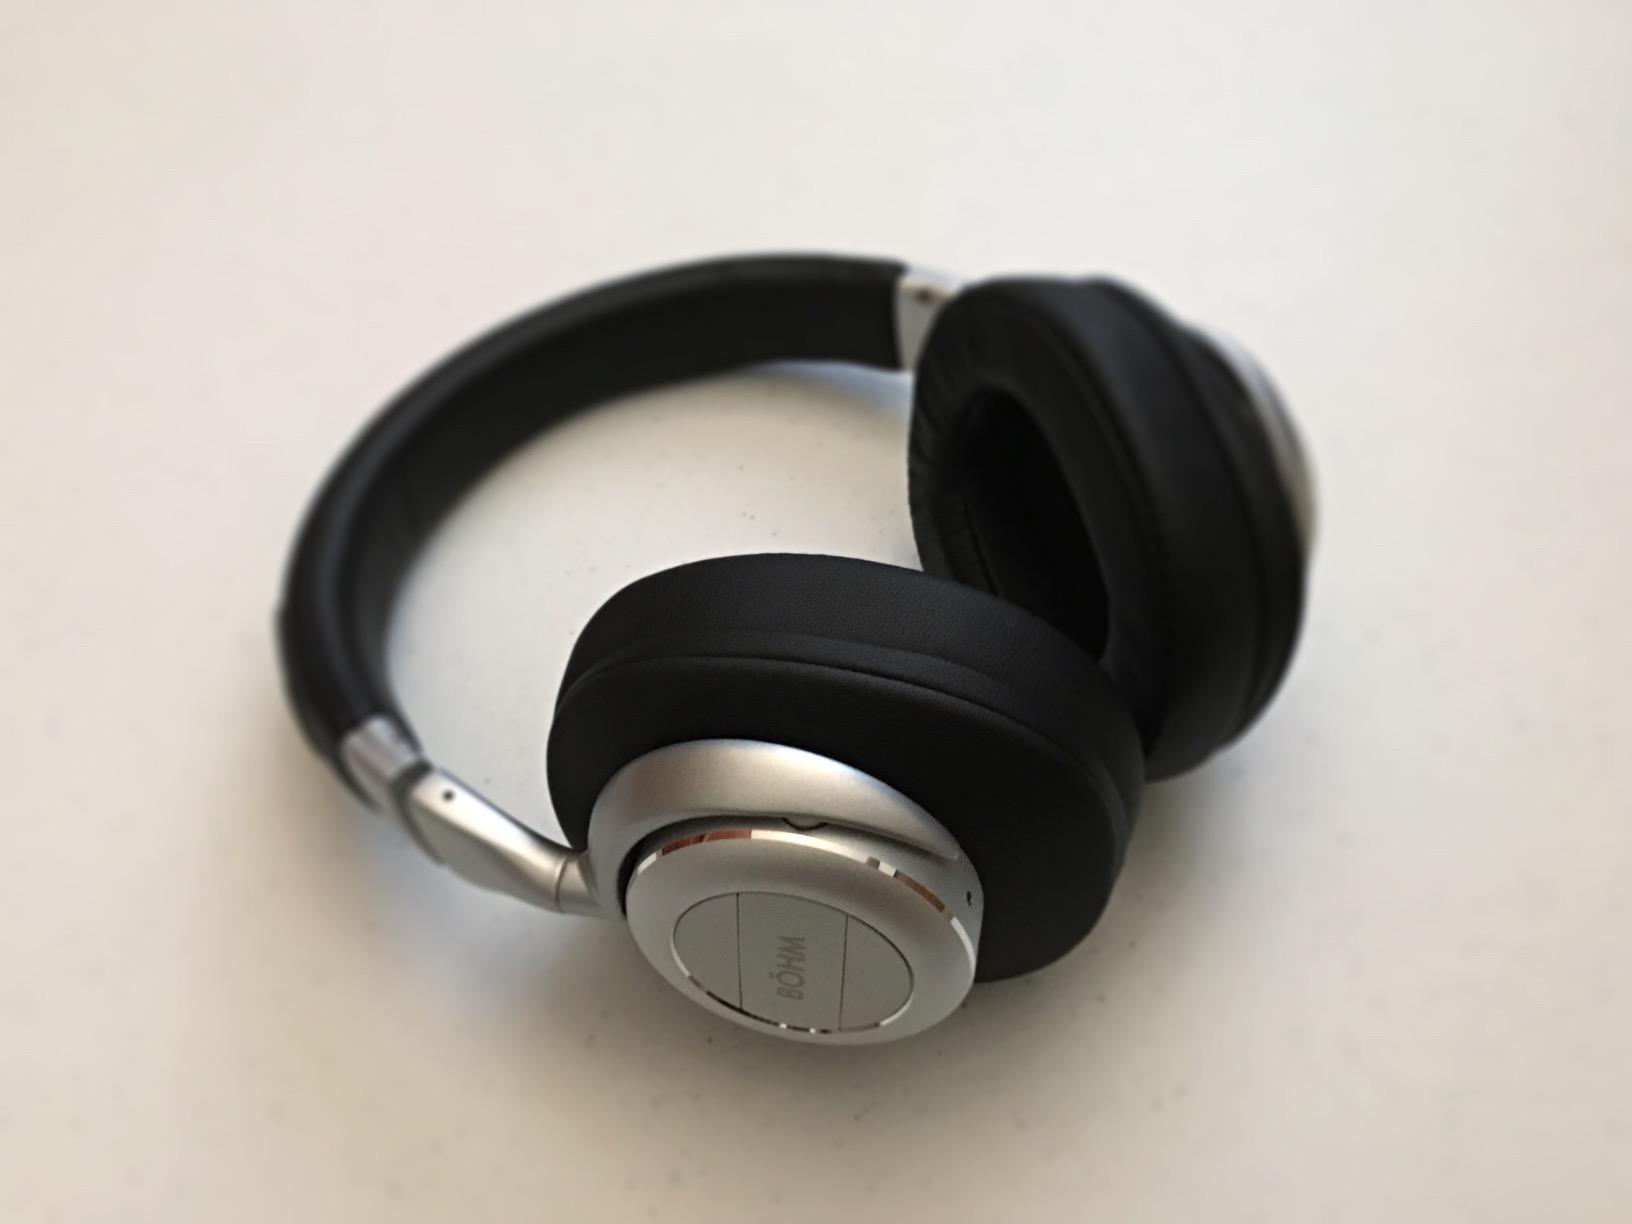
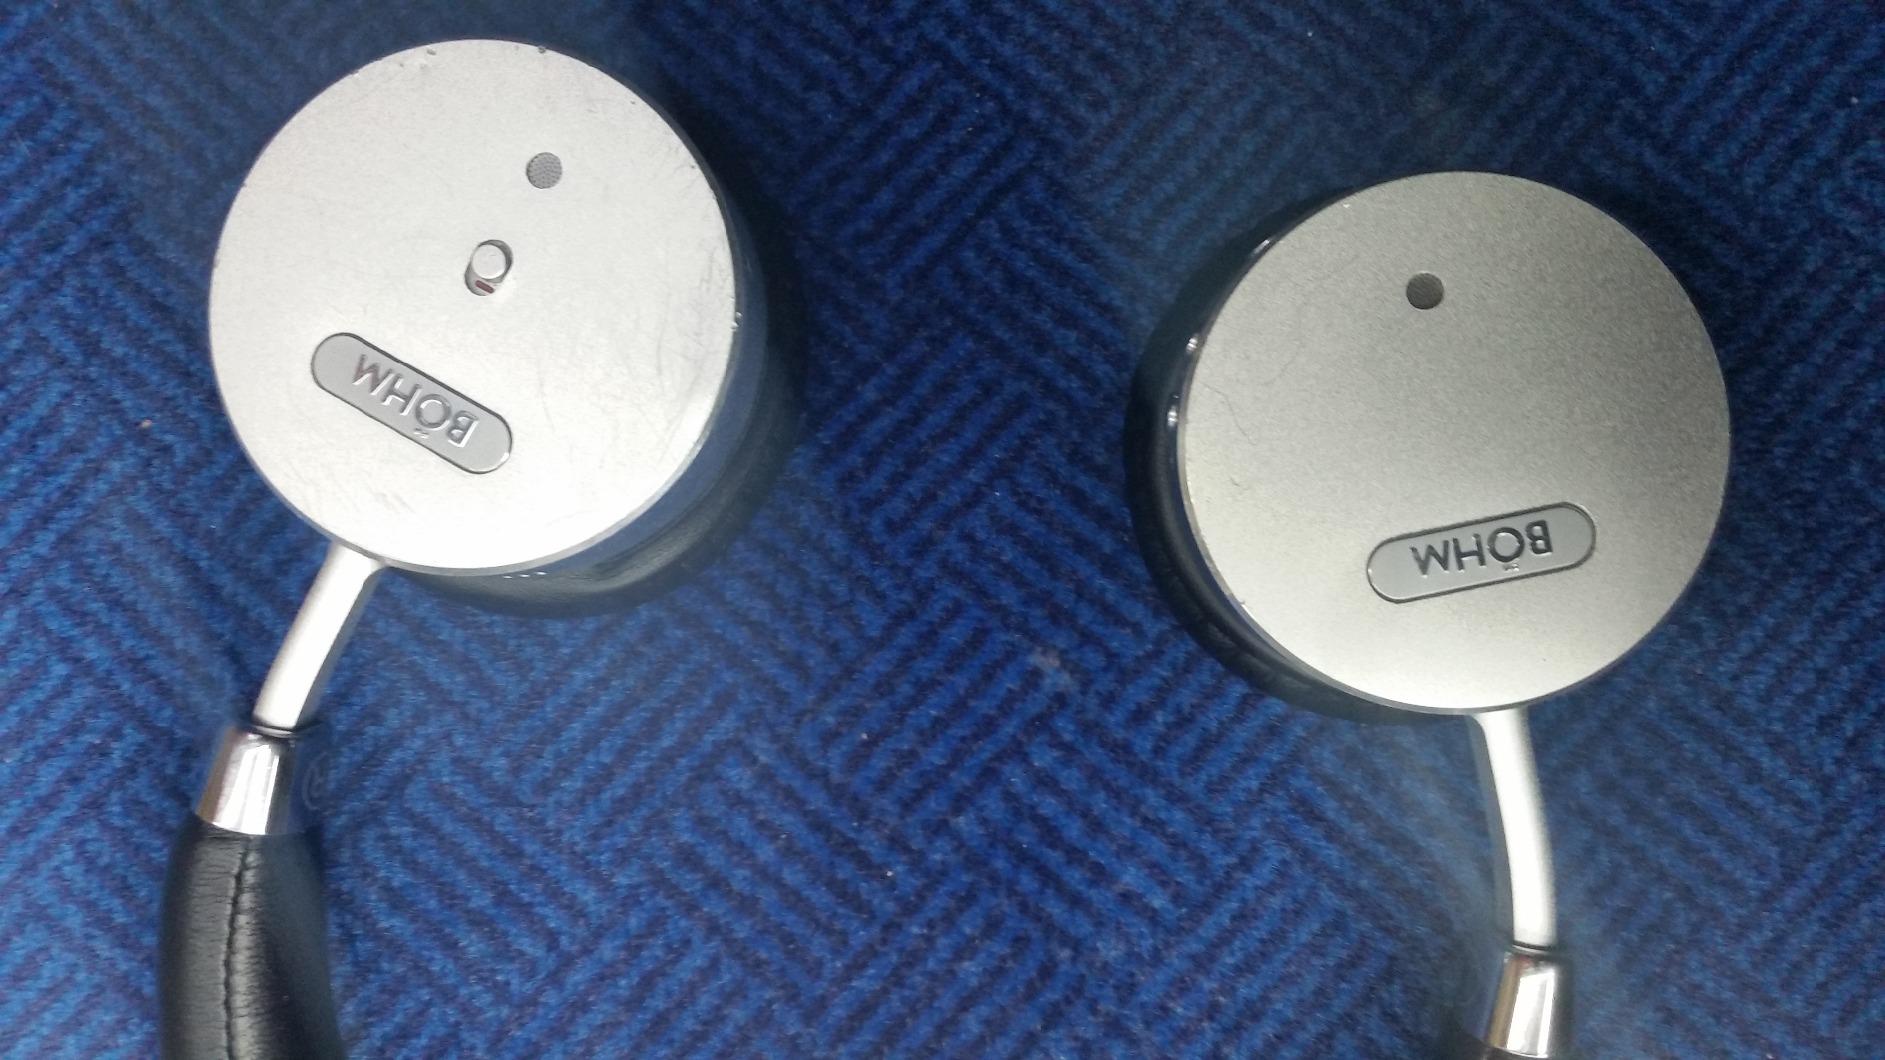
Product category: headphones
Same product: no